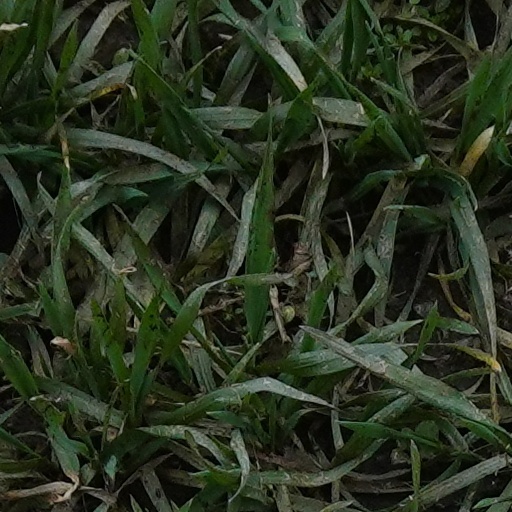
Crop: wheat